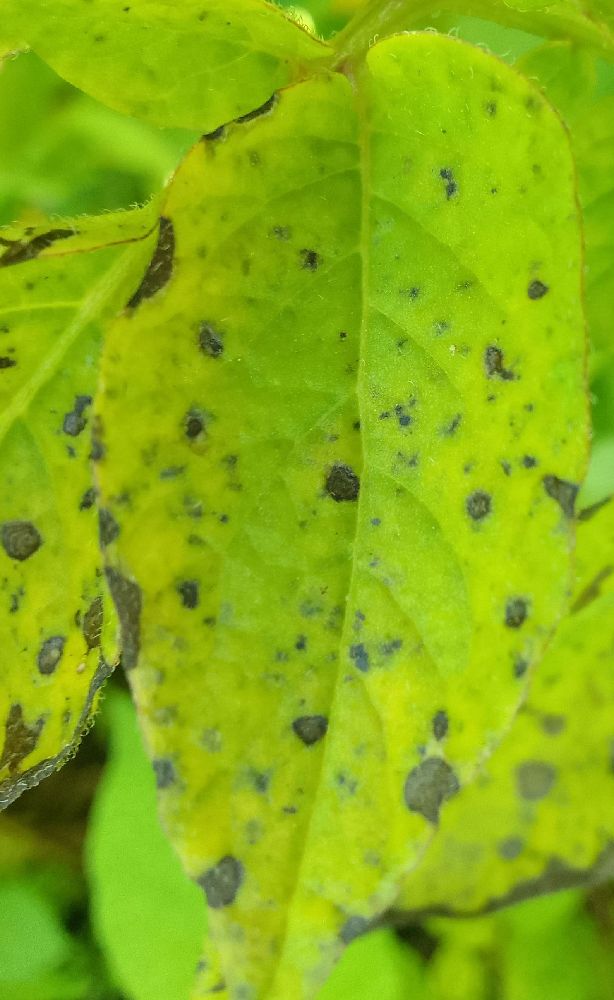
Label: Early blight